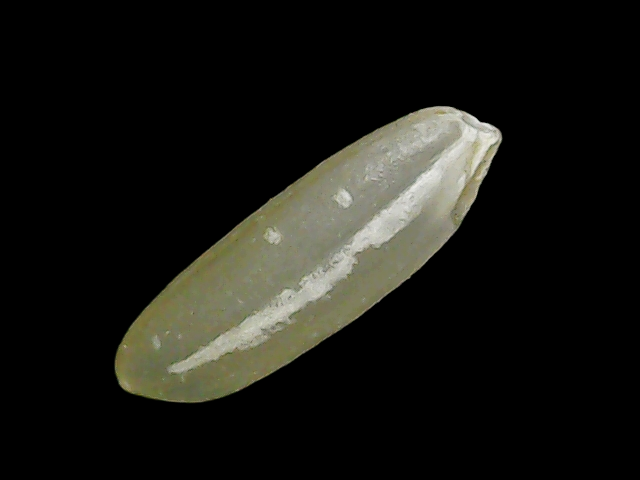
Rice variety: Binadhan11